Coastal hydrogeology

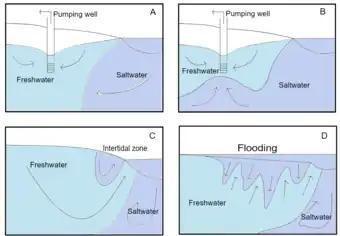
A: Horizontal seawater intrusion by pumping of water; B: Up-coning below a pumping well; C: Tide-driven and wave-driven seawater circulation in the inter tidal zone; D: Downward seawater intrusion due to flooding

Seawater intrusion is a process where seawater intrudes into a freshwater aquifer. Natural or anthropogenic factors can cause seawater intrusion. Salinization of a freshwater aquifer can be caused by the inflow of seawater due to a change in groundwater pressure, reduction in water recharge, reduction in groundwater discharge, or other sources of salt entering the aquifer. The transition zone or the interface would shift either to the land or shift vertically. Sea level rise, flooding or tsunami also leads to saltwater intrusion into the freshwater aquifer.